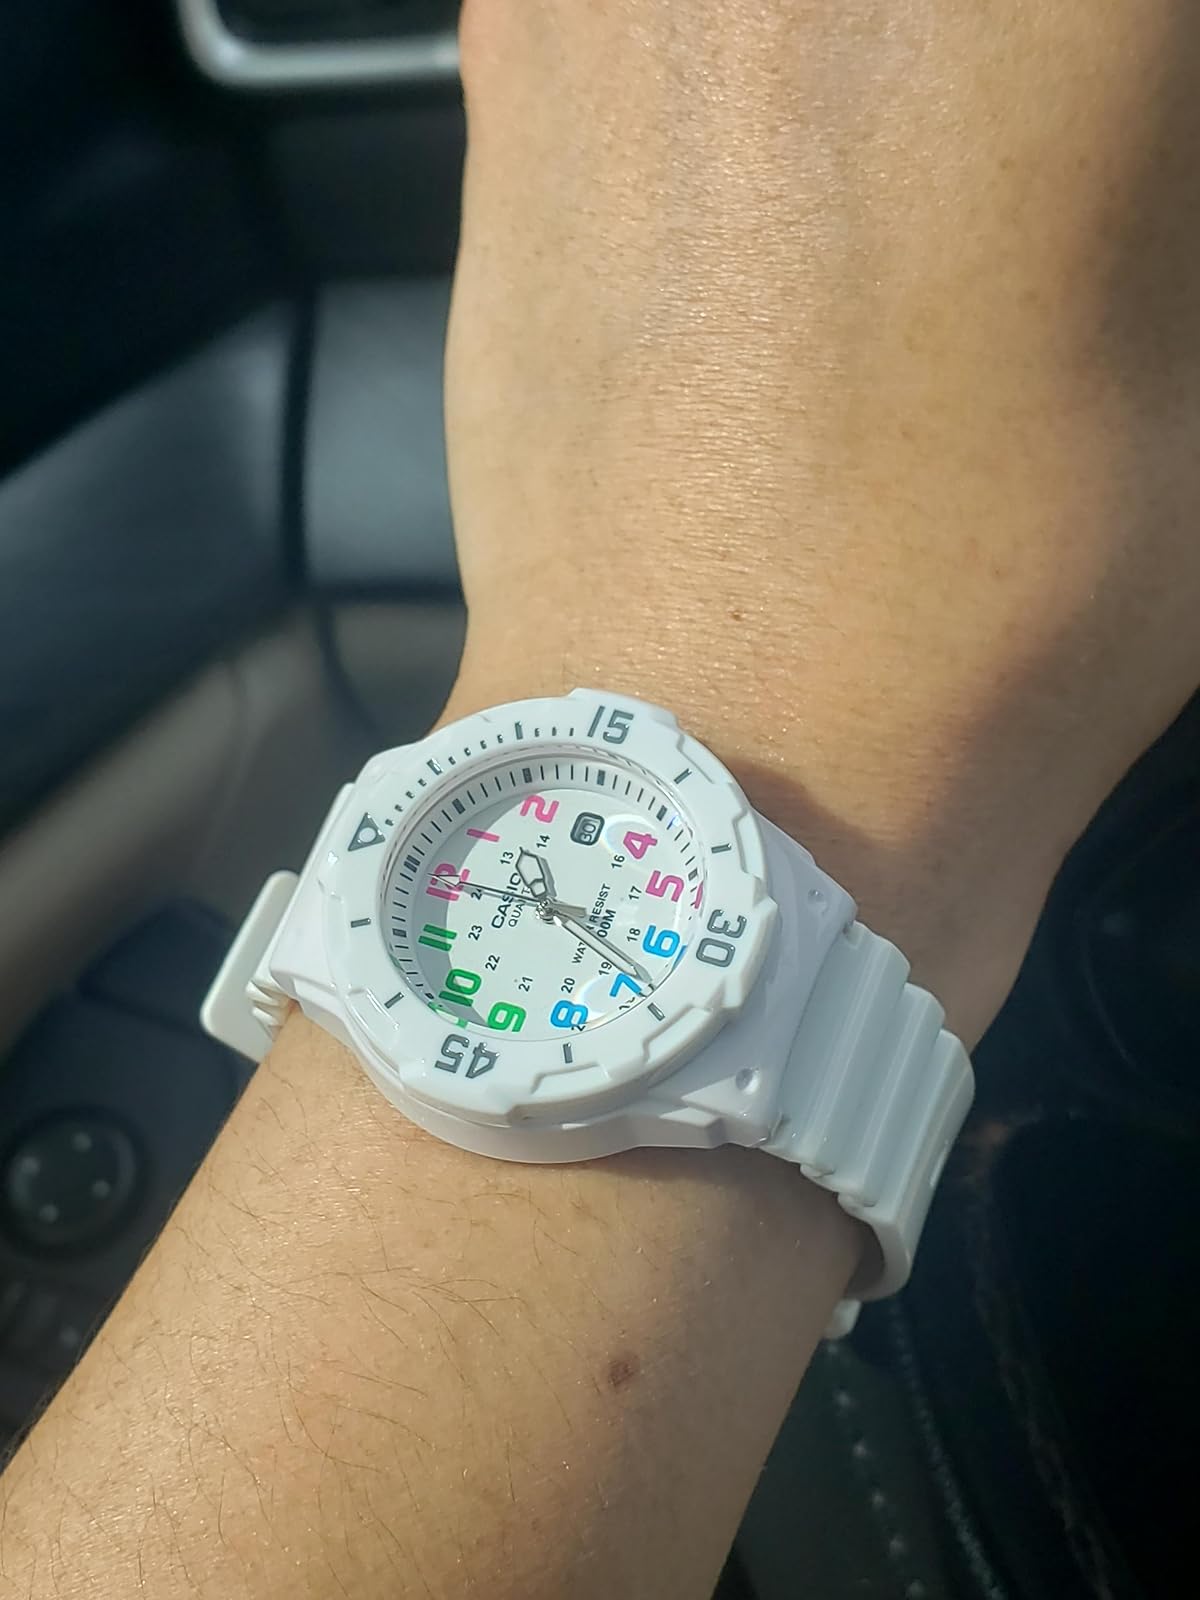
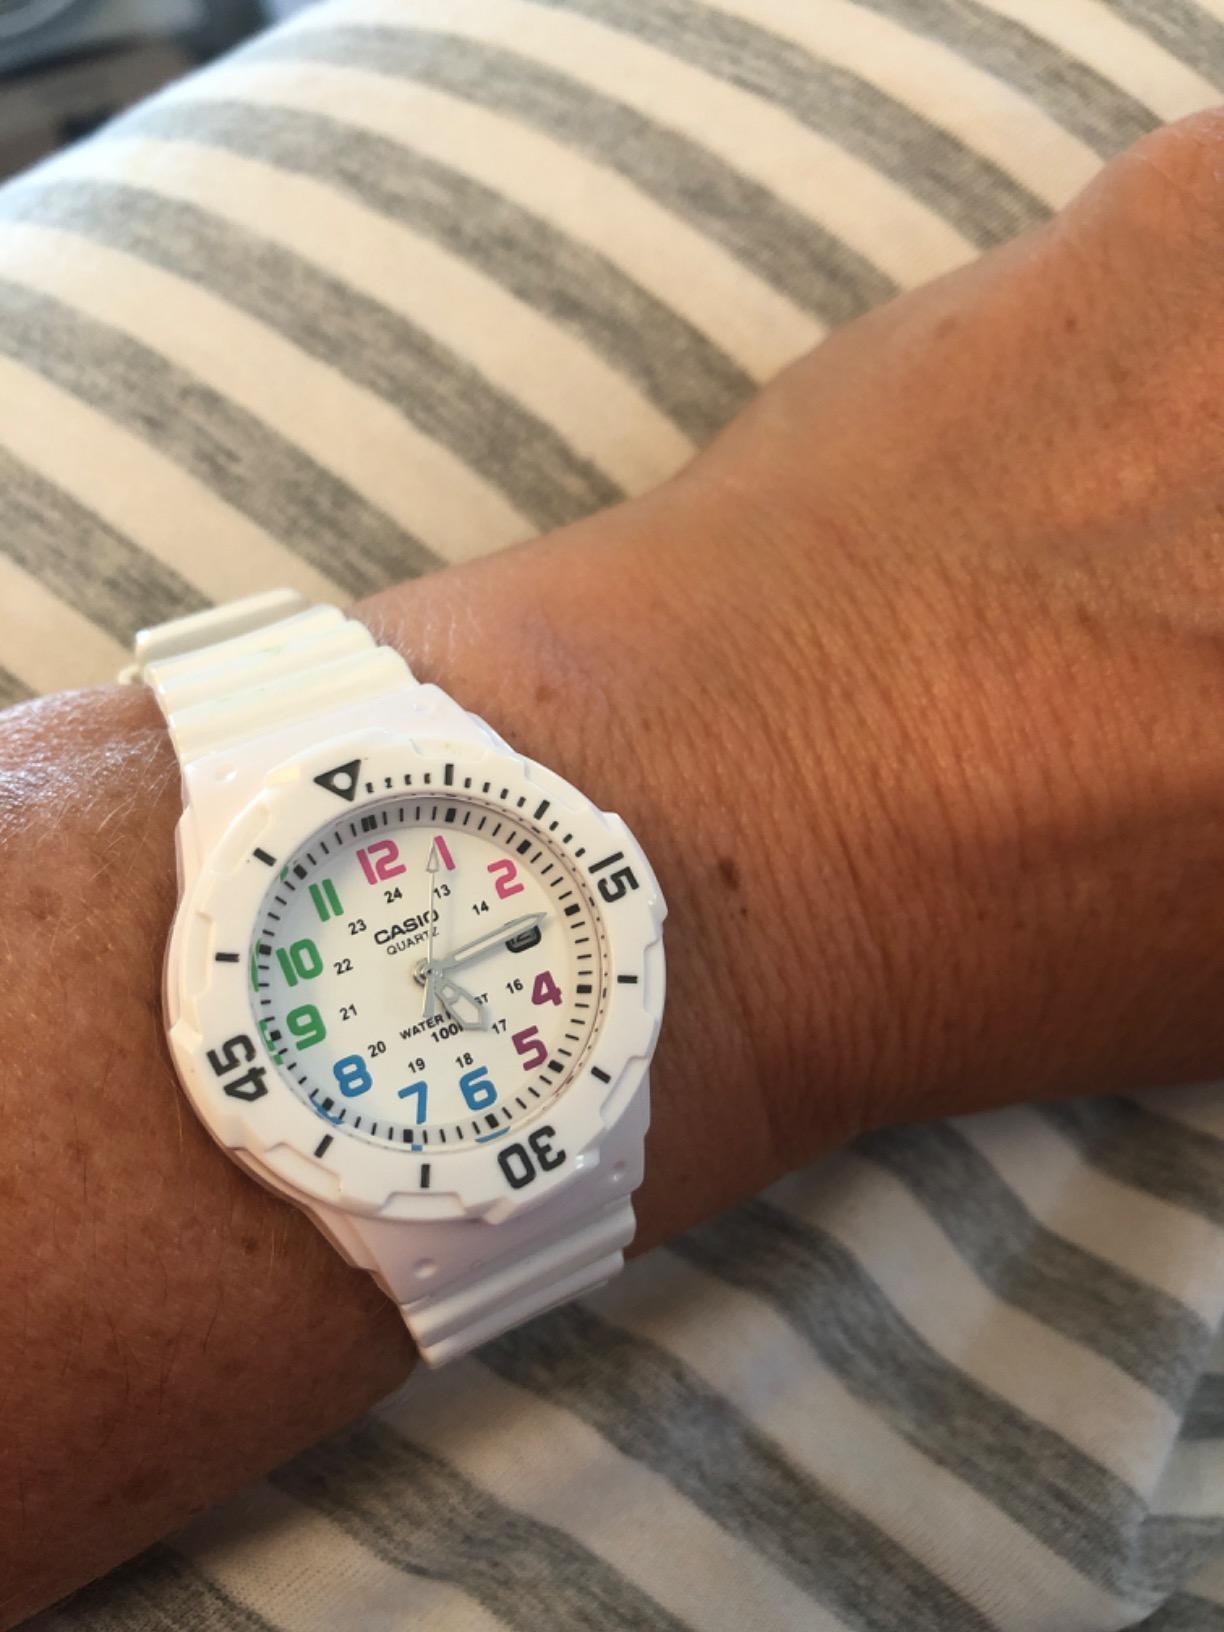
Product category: accessories_watch
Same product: yes